Clover Forest

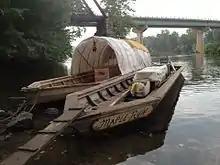
Batteaux at Cartersville landing opposite Pemberton with the third and fourth Cartersville Bridge in the background.

The village of Pemberton was named for the Pemberton family of Clover Forest. Now barely a hamlet overlooking the James River, it was once a hub of activity. Through the years, it was connected to trade by canal and river, and later railroad.